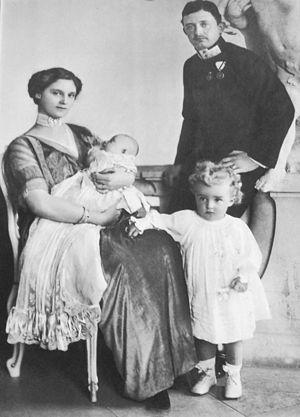
François-Joseph Iᵉʳ, né le 18 août 1830 à Vienne et mort le 21 novembre 1916 dans la même ville, est empereur d’Autriche et roi apostolique de Hongrie. Membre de la maison de Habsbourg-Lorraine, il règne sur l'Autriche et la Hongrie du 2 décembre 1848 au 21 novembre 1916. Du 1ᵉʳ mai 1850 au 24 août 1866, il occupe également la fonction de président de la Confédération germanique.